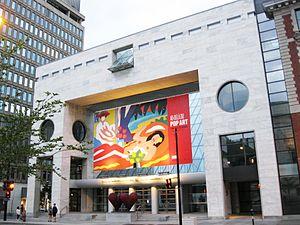
Musée des beaux-arts de Montréal
Au Québec, les beaux-arts et les arts plastiques sont l'ensemble des œuvres produites par des artistes québécois ou des artistes étrangers au Québec dans diverses disciplines artistiques telles que le dessin, la peinture, la sculpture, l'architecture, la musique, la poésie, le théâtre, la danse et les arts numériques.